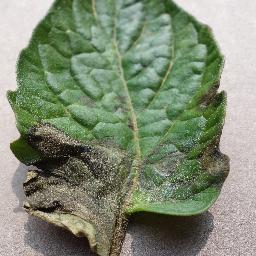
Label: Tomato___Late_blight